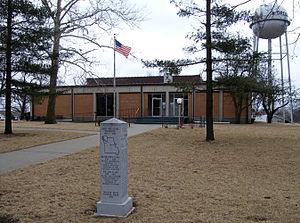
La ville d’Oregon est le siège du comté de Holt, situé dans l’État du Missouri, aux États-Unis. Sa population s’élevait à 857 habitants lors du recensement de 2010, estimée à 771 habitants en 2016.